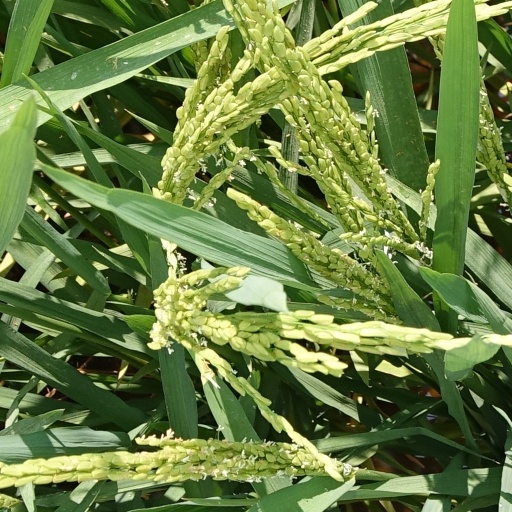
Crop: rice